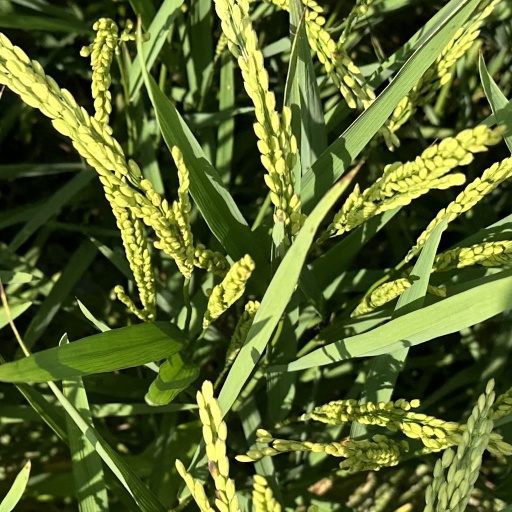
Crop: rice